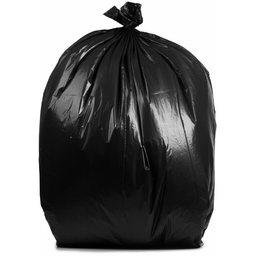
Label: plastic